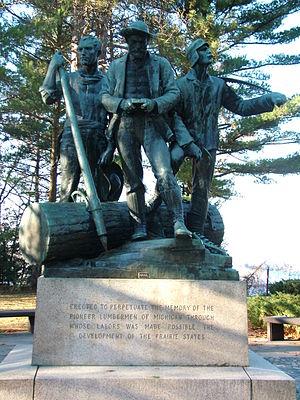
Les forêts nationales Huron-Manistee sont deux forêts nationales distinctes, la forêt nationale Huron et la forêt nationale Manistee, réunies en 1945 à des fins d’administration et qui comprennent 3 960 km² de terres publiques, y compris 23 km² de zones humides, s’étendant au nord de la péninsule inférieure du Michigan. Les forêts nationales Huron-Manistee offrent des possibilités de loisirs aux visiteurs, un habitat pour les poissons et la faune et des ressources pour l'industrie locale. Le siège des forêts se trouve à Cadillac, dans le Michigan.